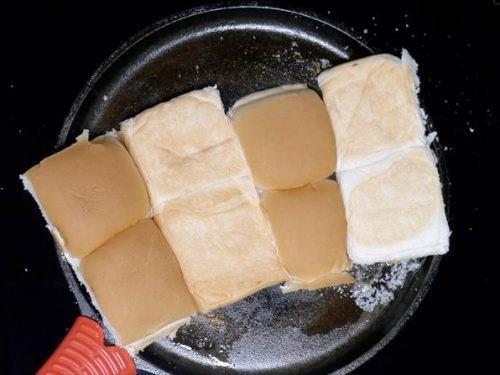
Dish: pav_bhaji